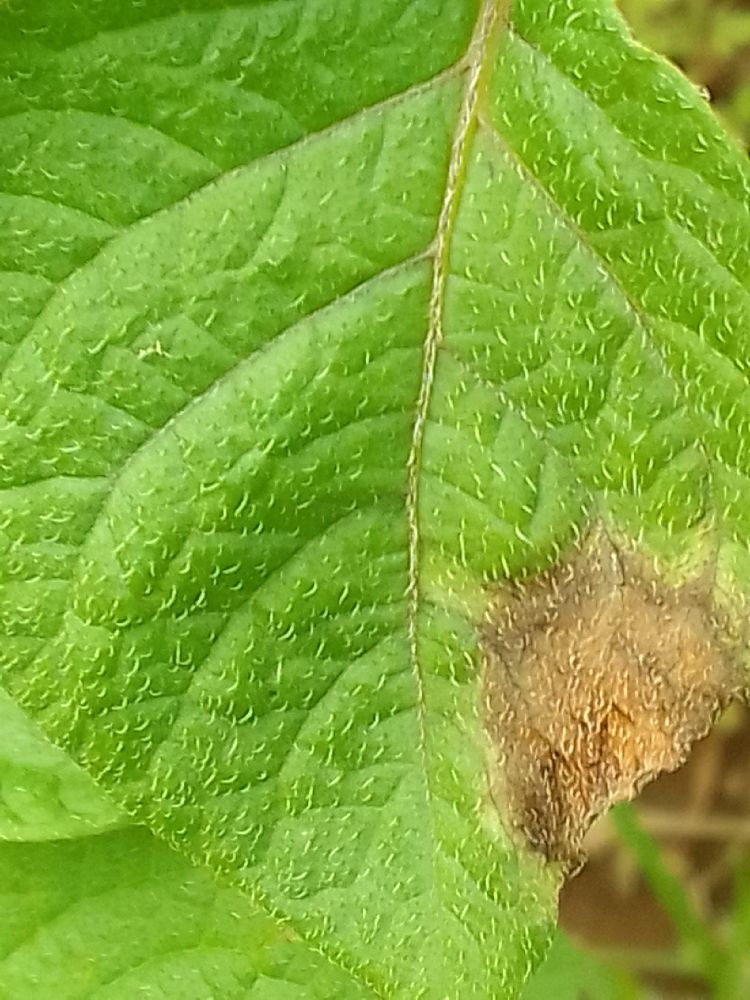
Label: Late blight